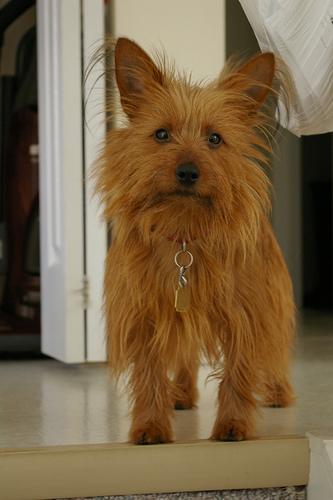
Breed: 202-n000020-Australian_terrier